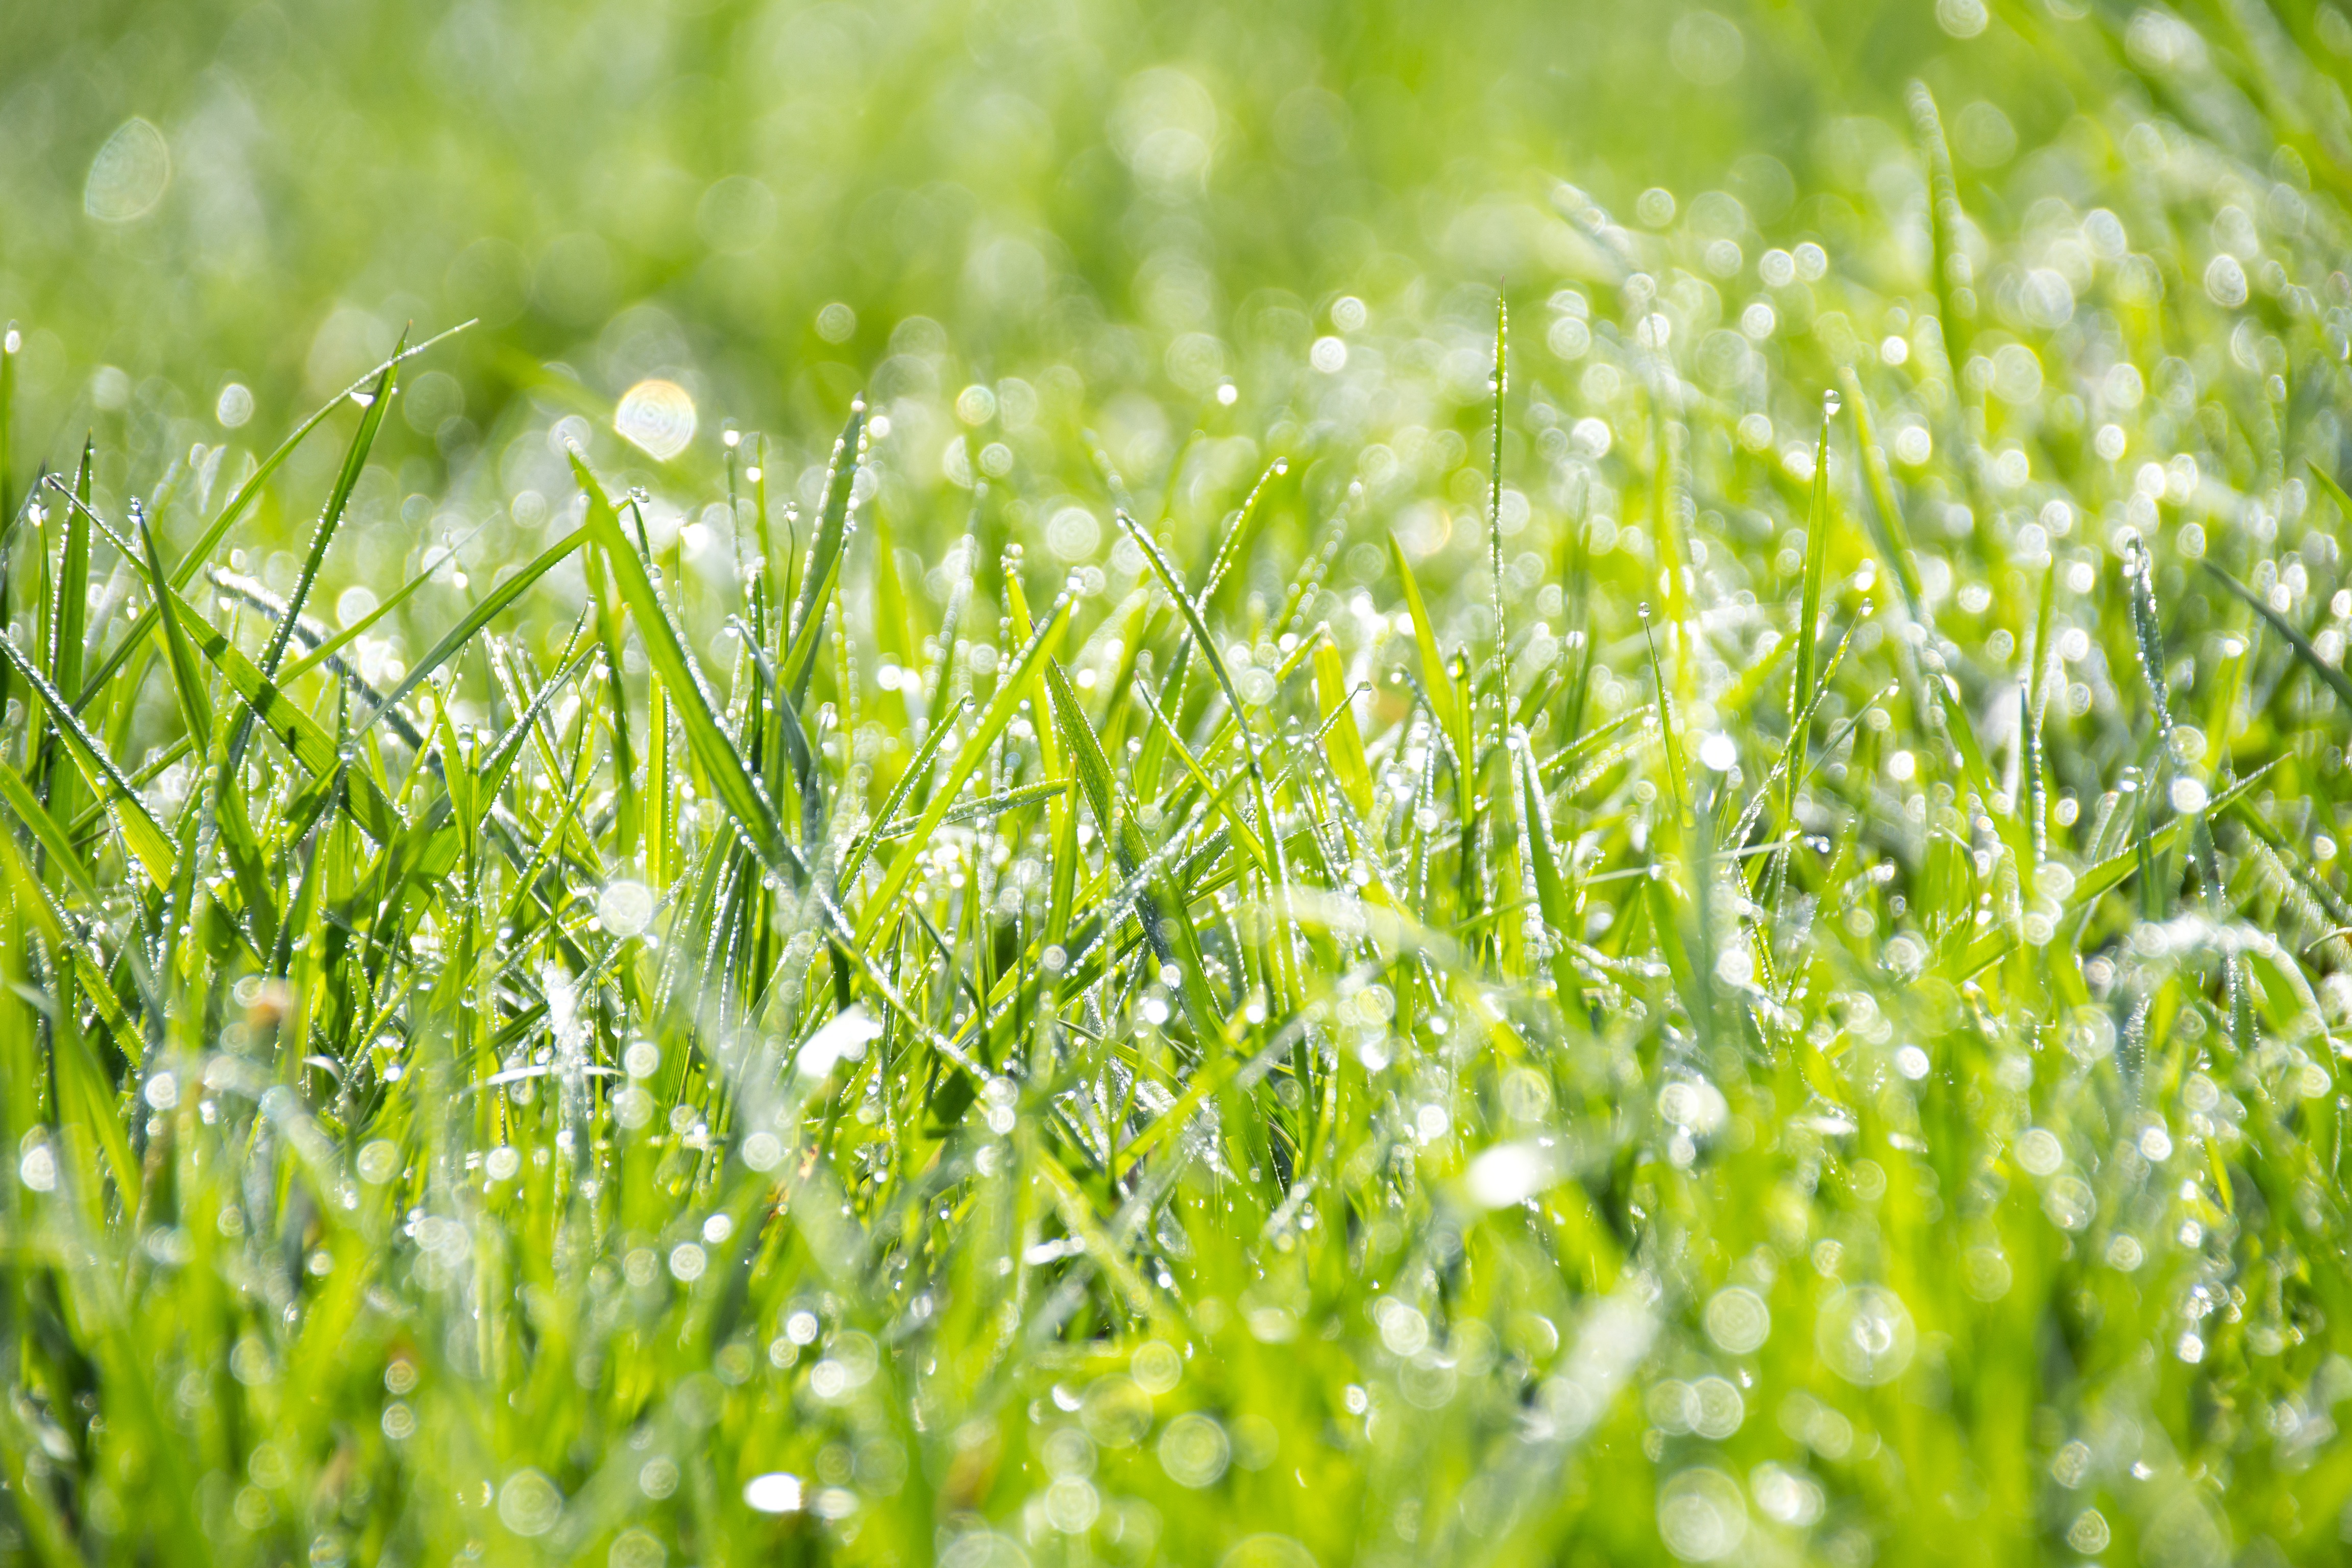
water, nature, grass, dew, light, bokeh, plant, field, lawn, meadow, prairie, sunlight, texture, leaf, flower, wet, summer, spring, green, reflection, macro, pasture, agriculture, garden, closeup, energy, droplets, grassland, wallpaper, beauty, joy, easter, the sun, depth of field, moisture, impression, full bloom, drops of water, the background, macro photography, the freshness, the delicacy, deep green, reflection of light, grass family, plant stem